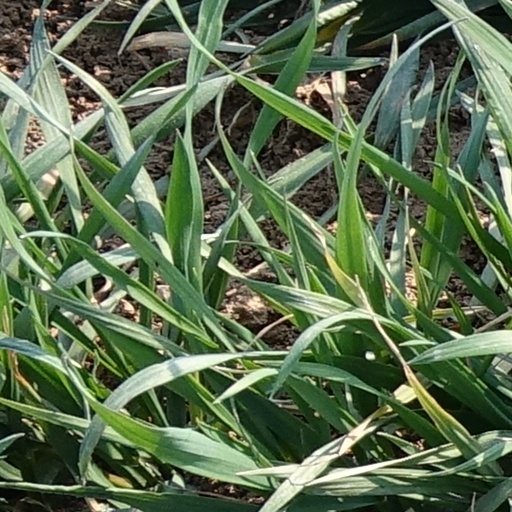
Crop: wheat